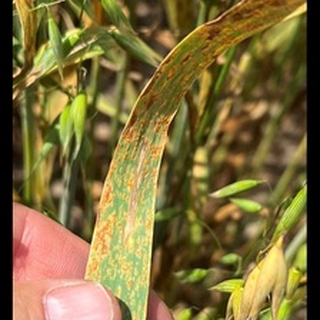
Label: wheat_brown_rust